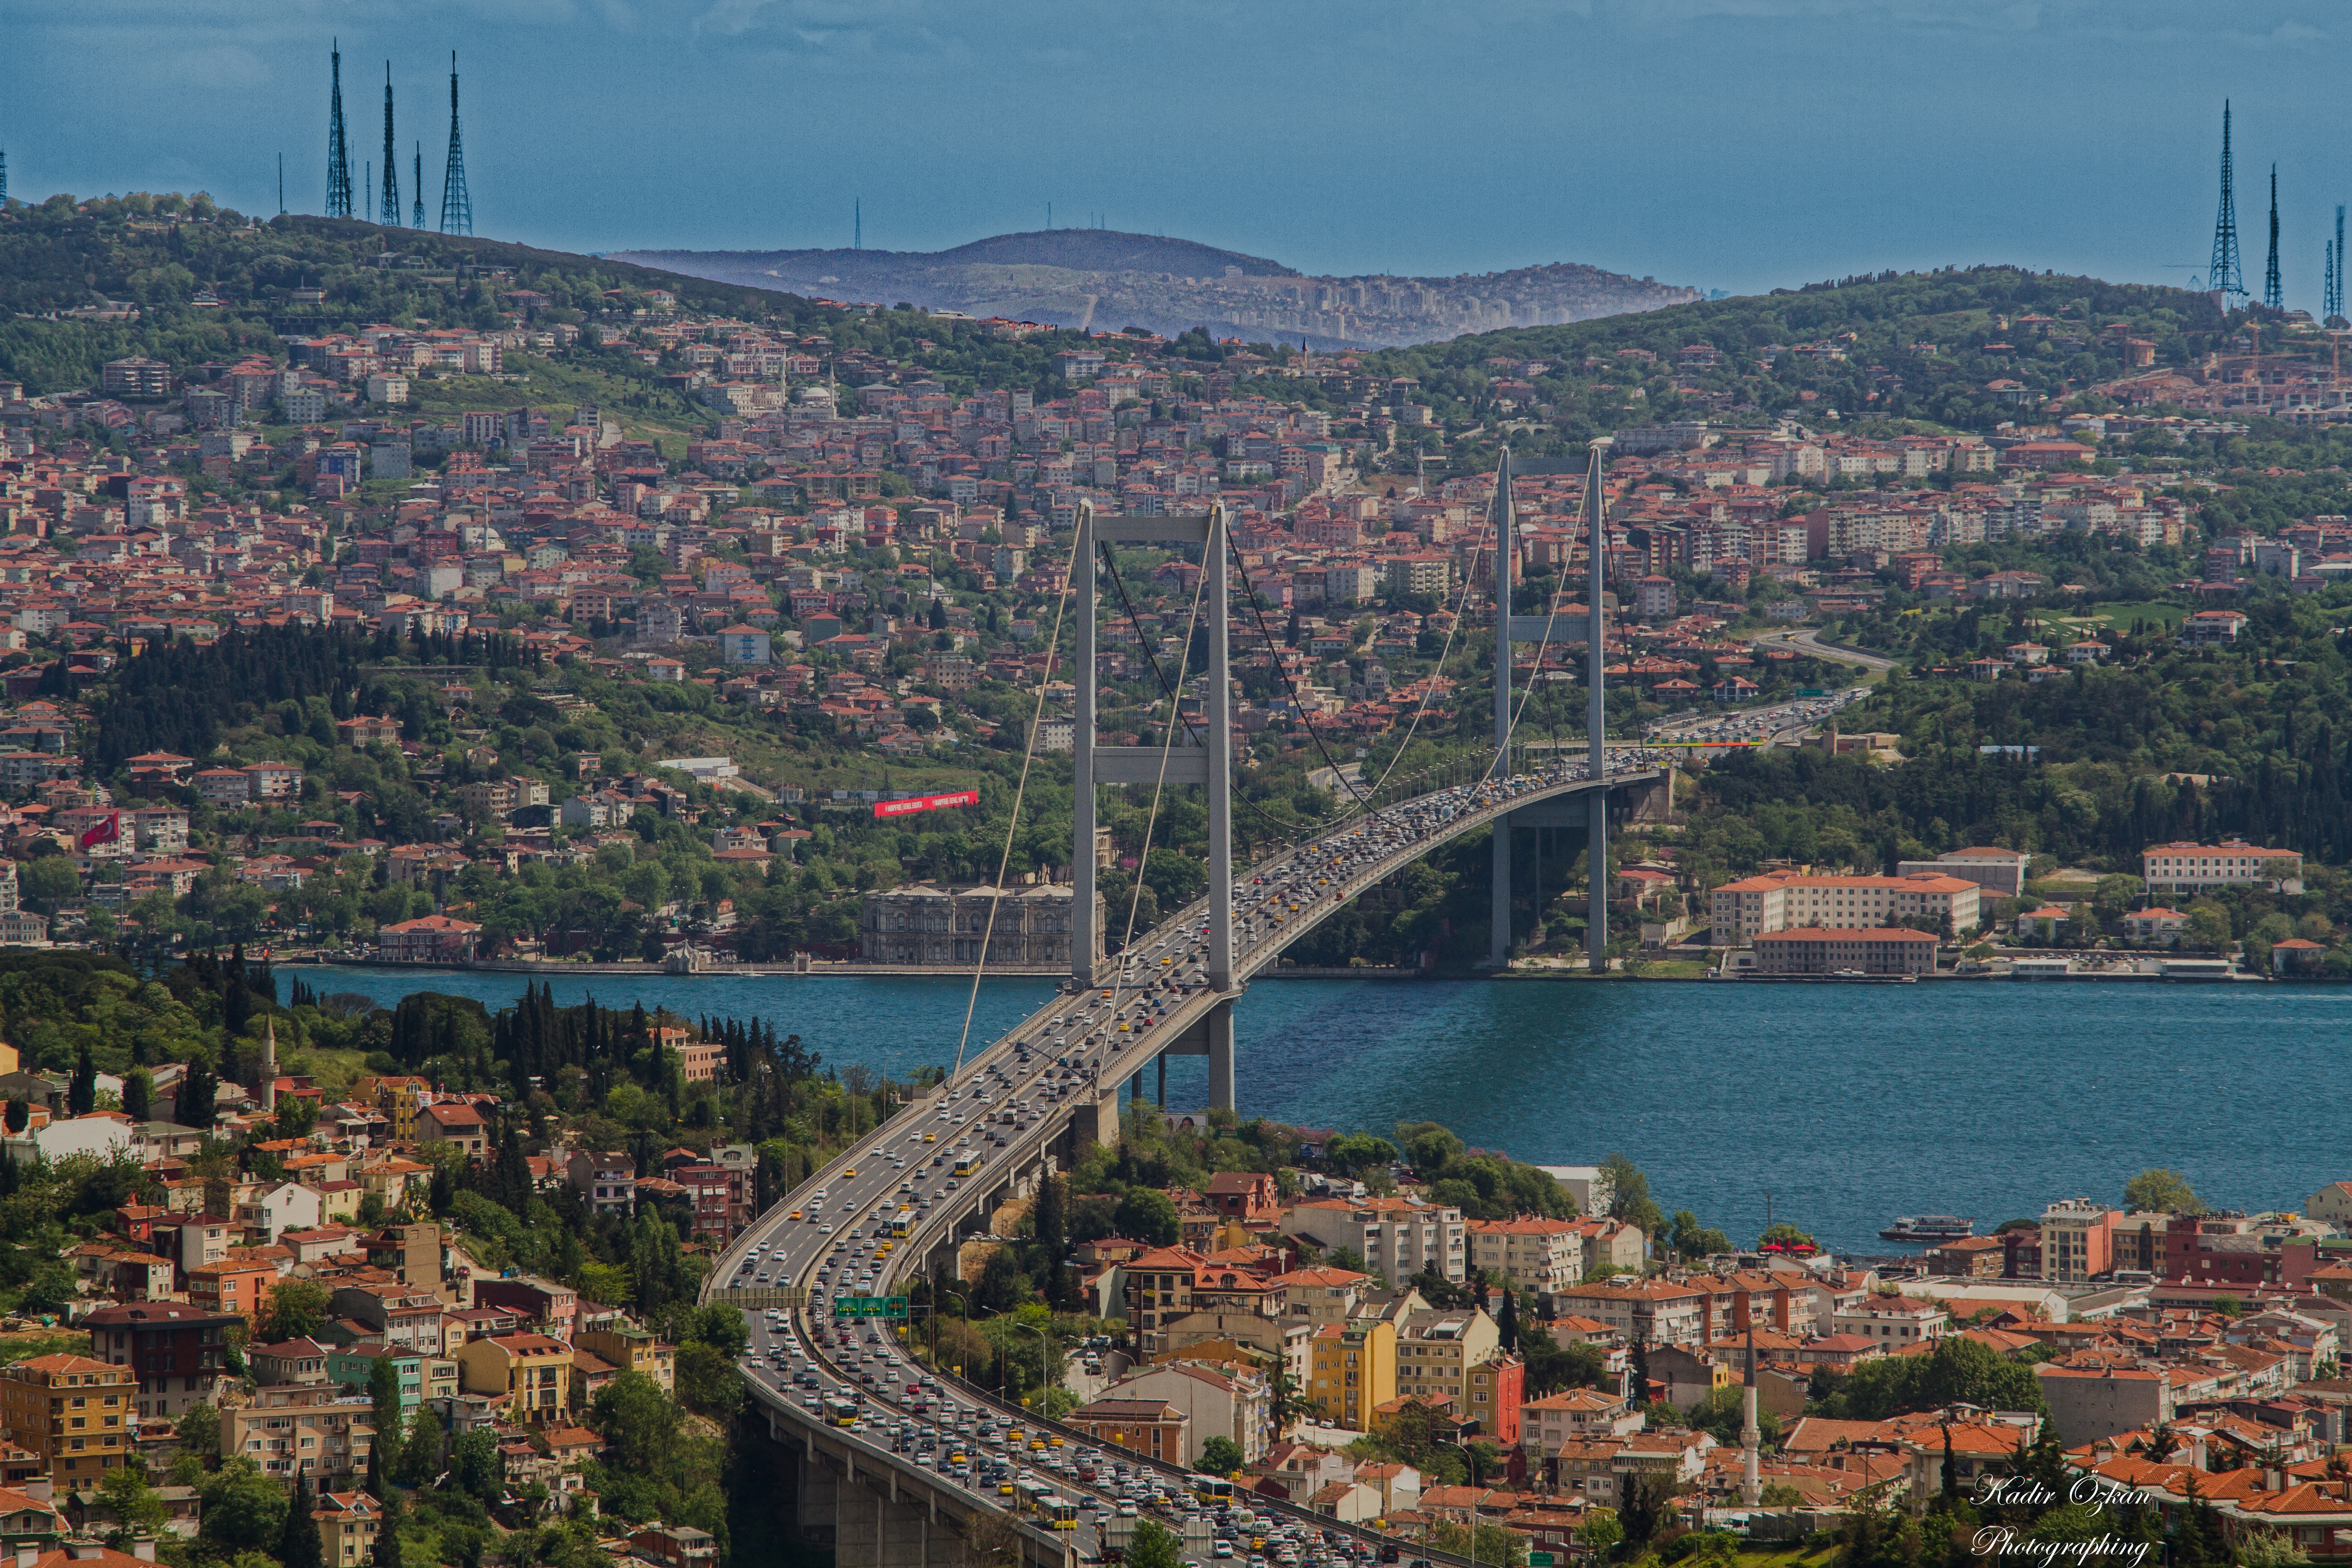
landscape, bridge, skyline, photography, town, river, cityscape, panorama, istanbul, throat, bird's eye view, aerial photography, residential area